Volucella inanis

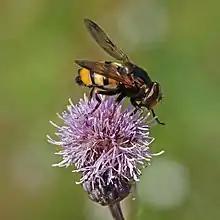
female

Volucella inanis is a species of hoverfly belonging to the family Syrphidae.